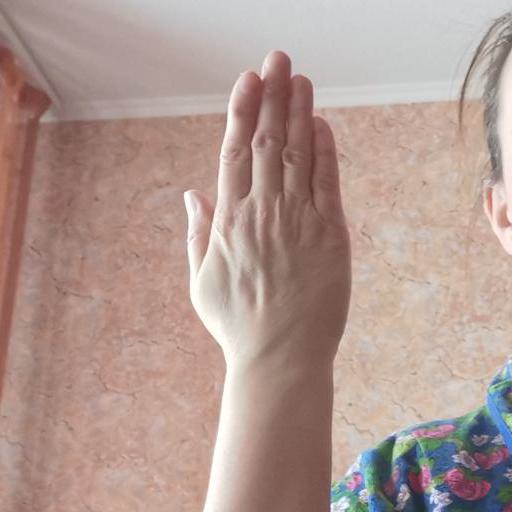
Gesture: stop_inverted